Dudley Aman, 1st Baron Marley

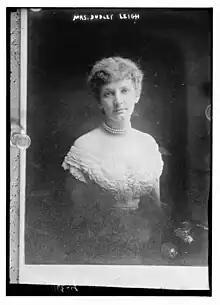
Mrs. Dudley Leigh

Lord Marley married Octable Turquet Reid, daughter of Sir Hugh Gilzean Reid, in 1910. He died in February 1952, aged 67, and was succeeded in the barony by his only son Godfrey. Lady Marley died in 1969.